N-Heterocyclic olefins

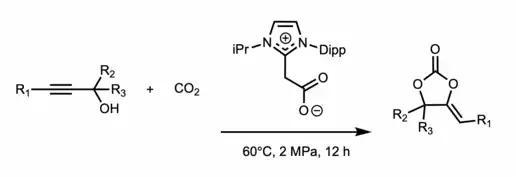
Lu and co-workers found that the NHO-CO adduct catalyzes carboxylative cyclization of propargylic alcohols in high yield under mild conditions.

NHOs and their precursor salts and their precursor salts are able to engage in various organocatalytic reactions. The precursor salts are able to catalyze reactions like hydrosilylations and tranesterifications.